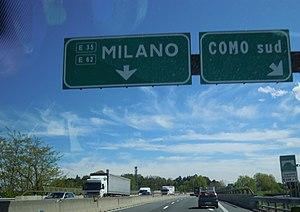
Autoroute italienne A9, sortie Como sud
L'Autoroute des Lacs est une autoroute italienne dont le premier tronçon, entre Milan et Varèse, fut inaugurée le 21 septembre 1924 à Lainate. C'est la première véritable autoroute construite dans le monde si l'on excepte la piste de course de 10 km qui deviendra l'autoroute allemande AVUS.